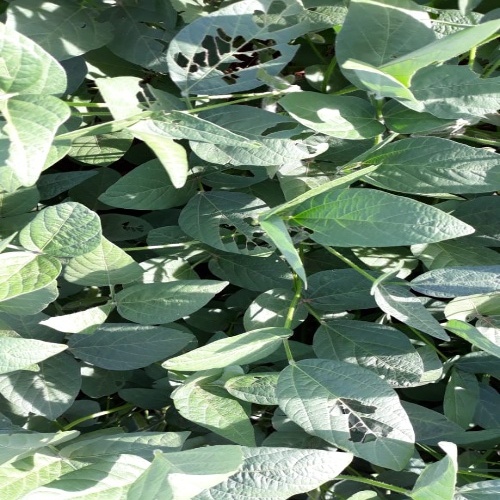
Label: Caterpillar